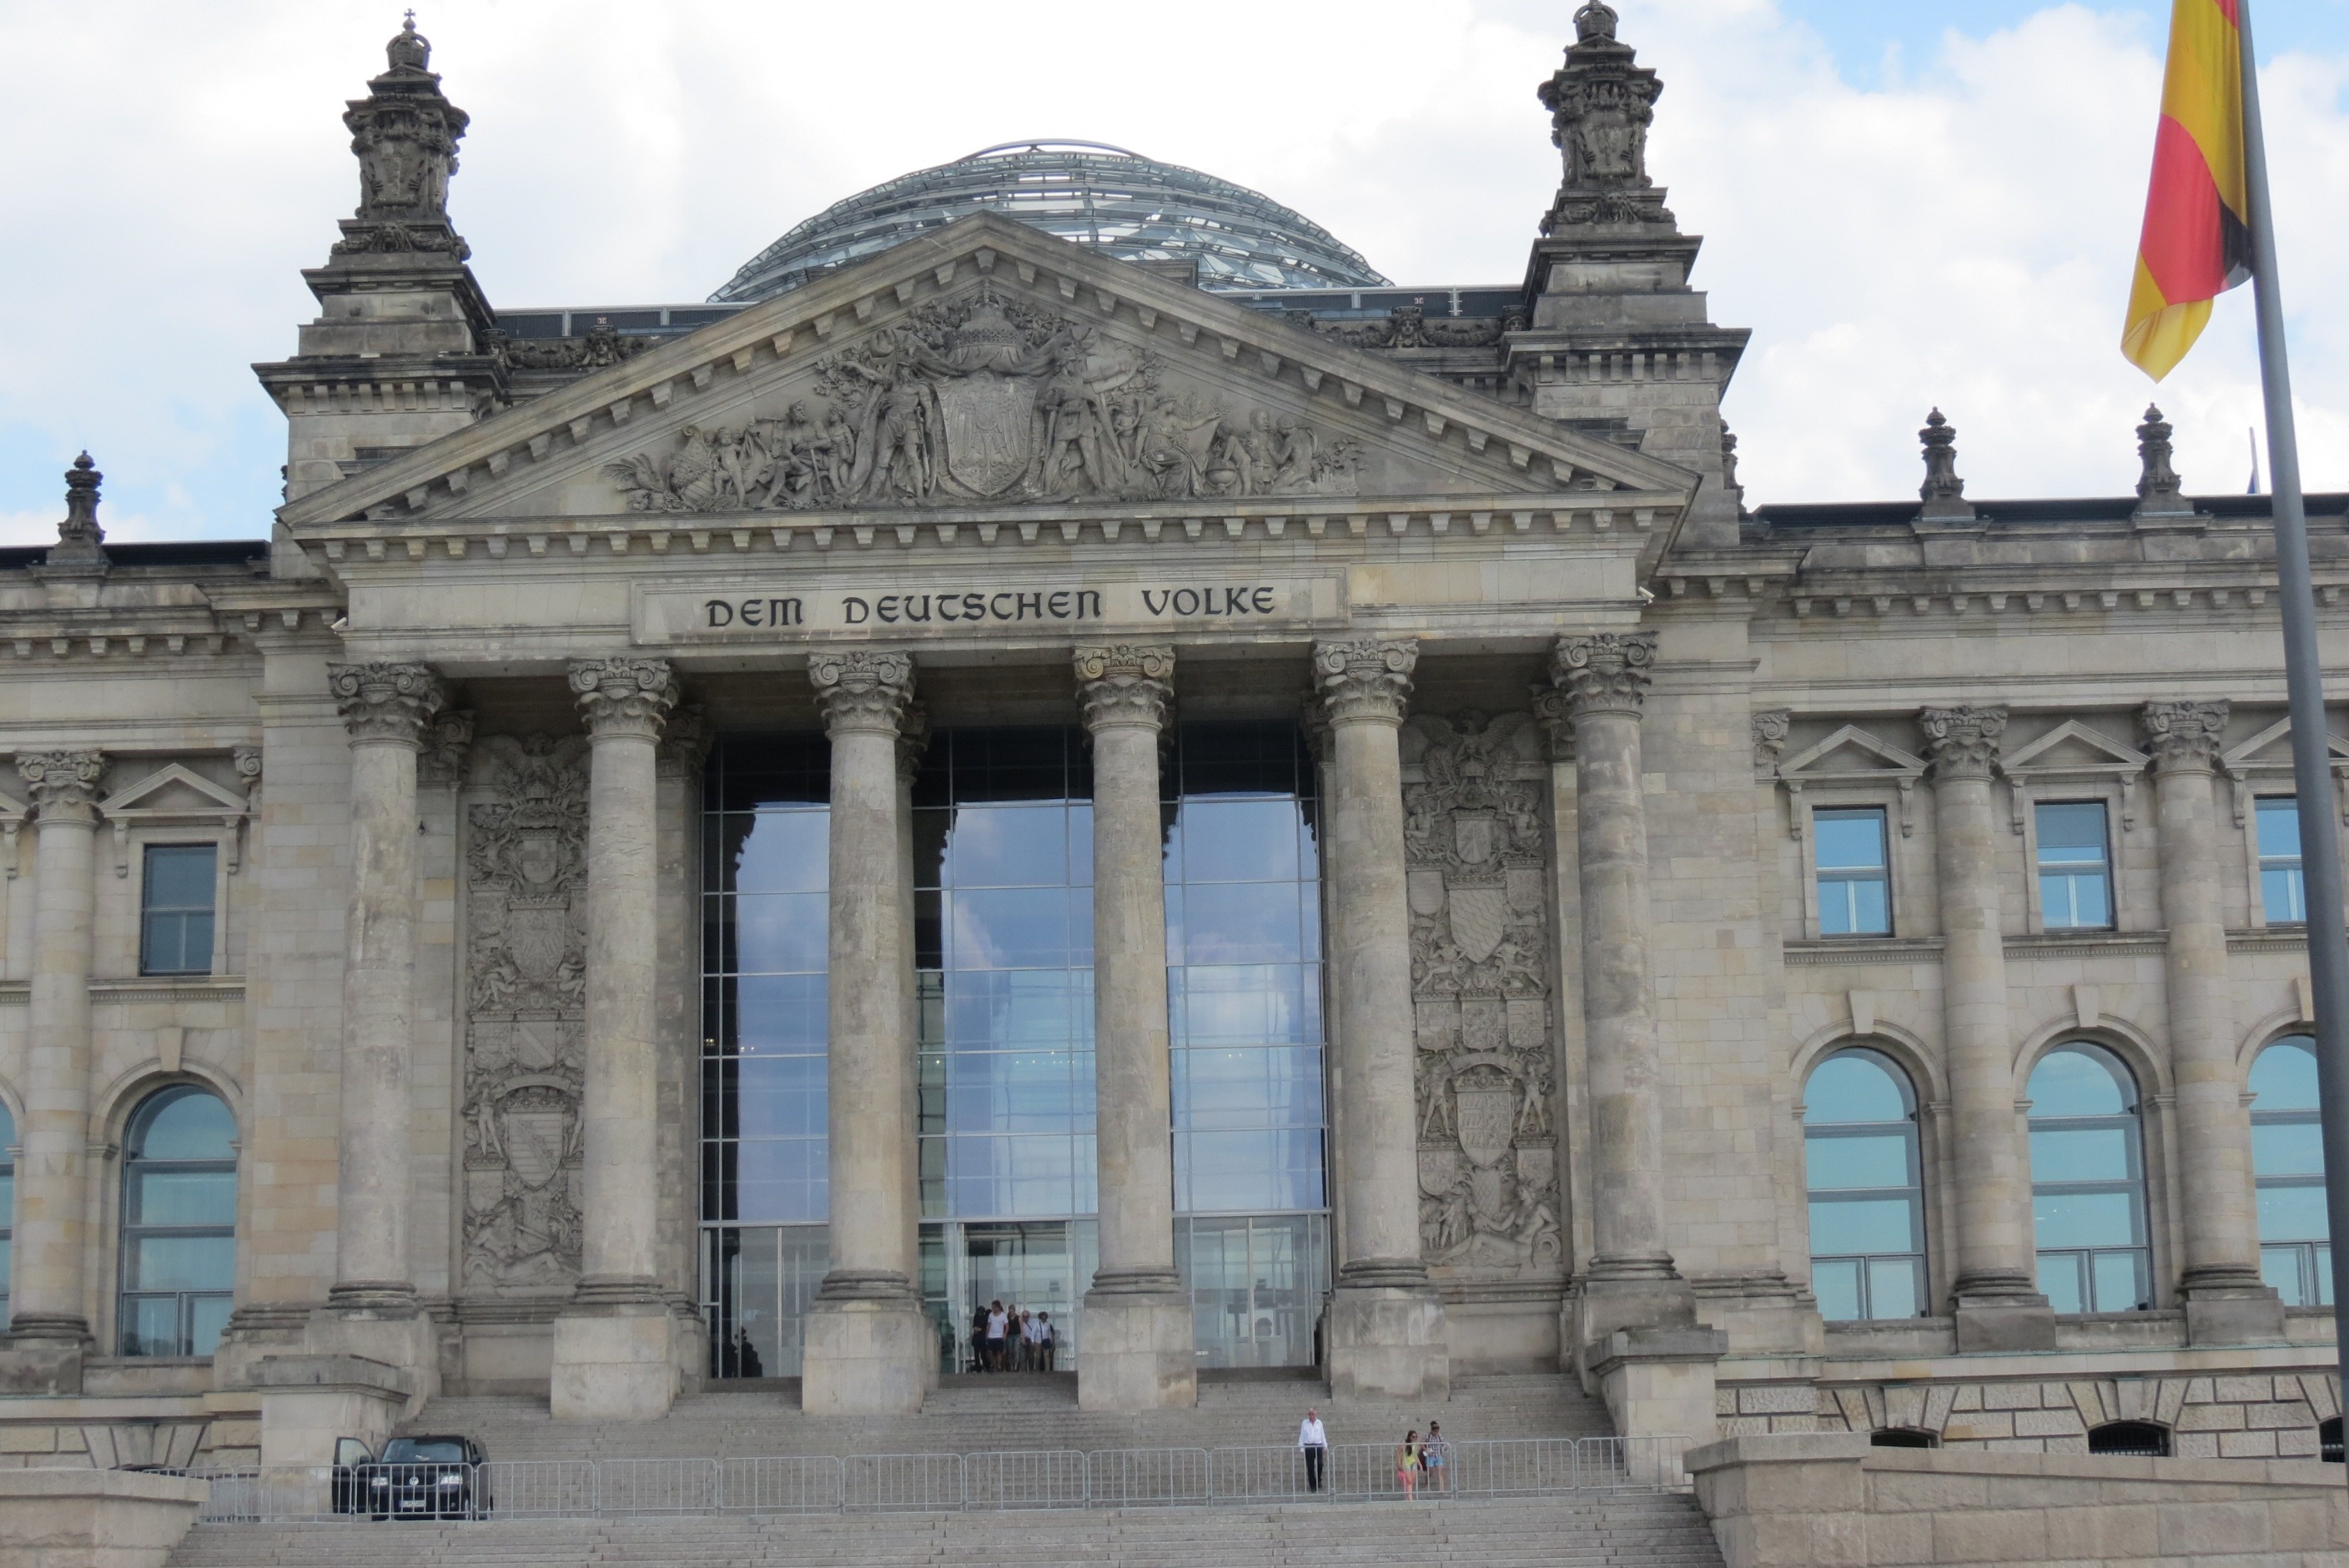
architecture, building, palace, monument, landmark, facade, place of worship, temple, germany, berlin, basilica, reichstag, roman temple, classical architecture, historic site, ancient history, ancient roman architecture, urbanos